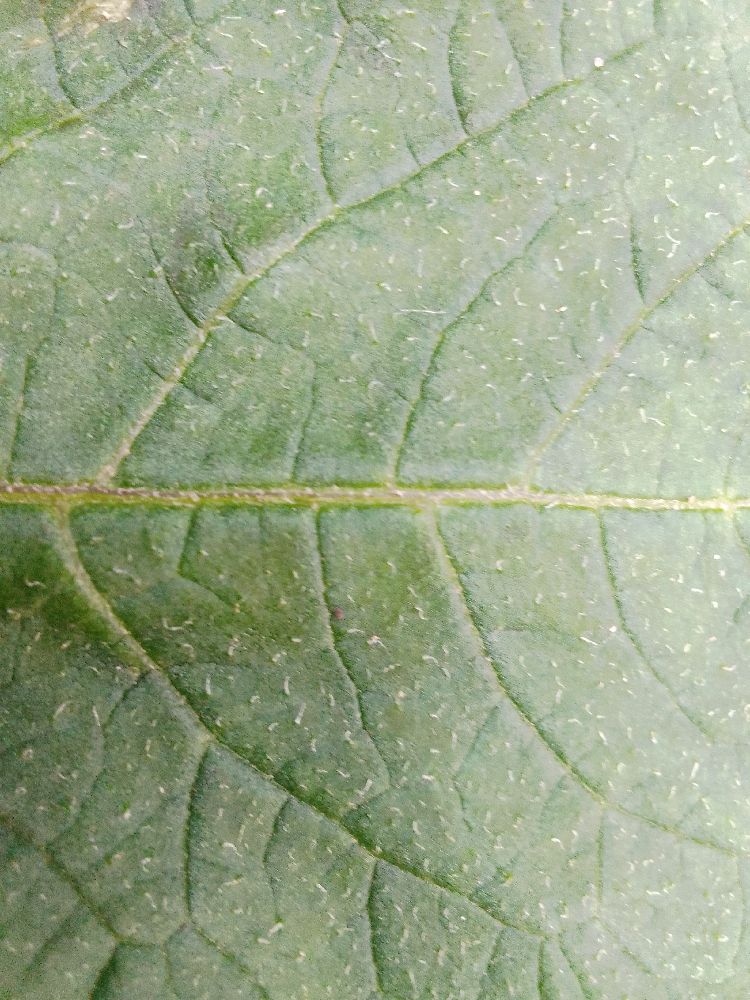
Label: Healthy